Américo Martín

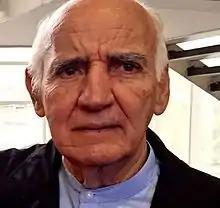
Martín in 2015

A member of A New Era, he served in the Venezuelan Chamber of Deputies from 1979 to 1988.